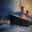
Label: ship